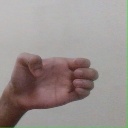
अक्षर: ख